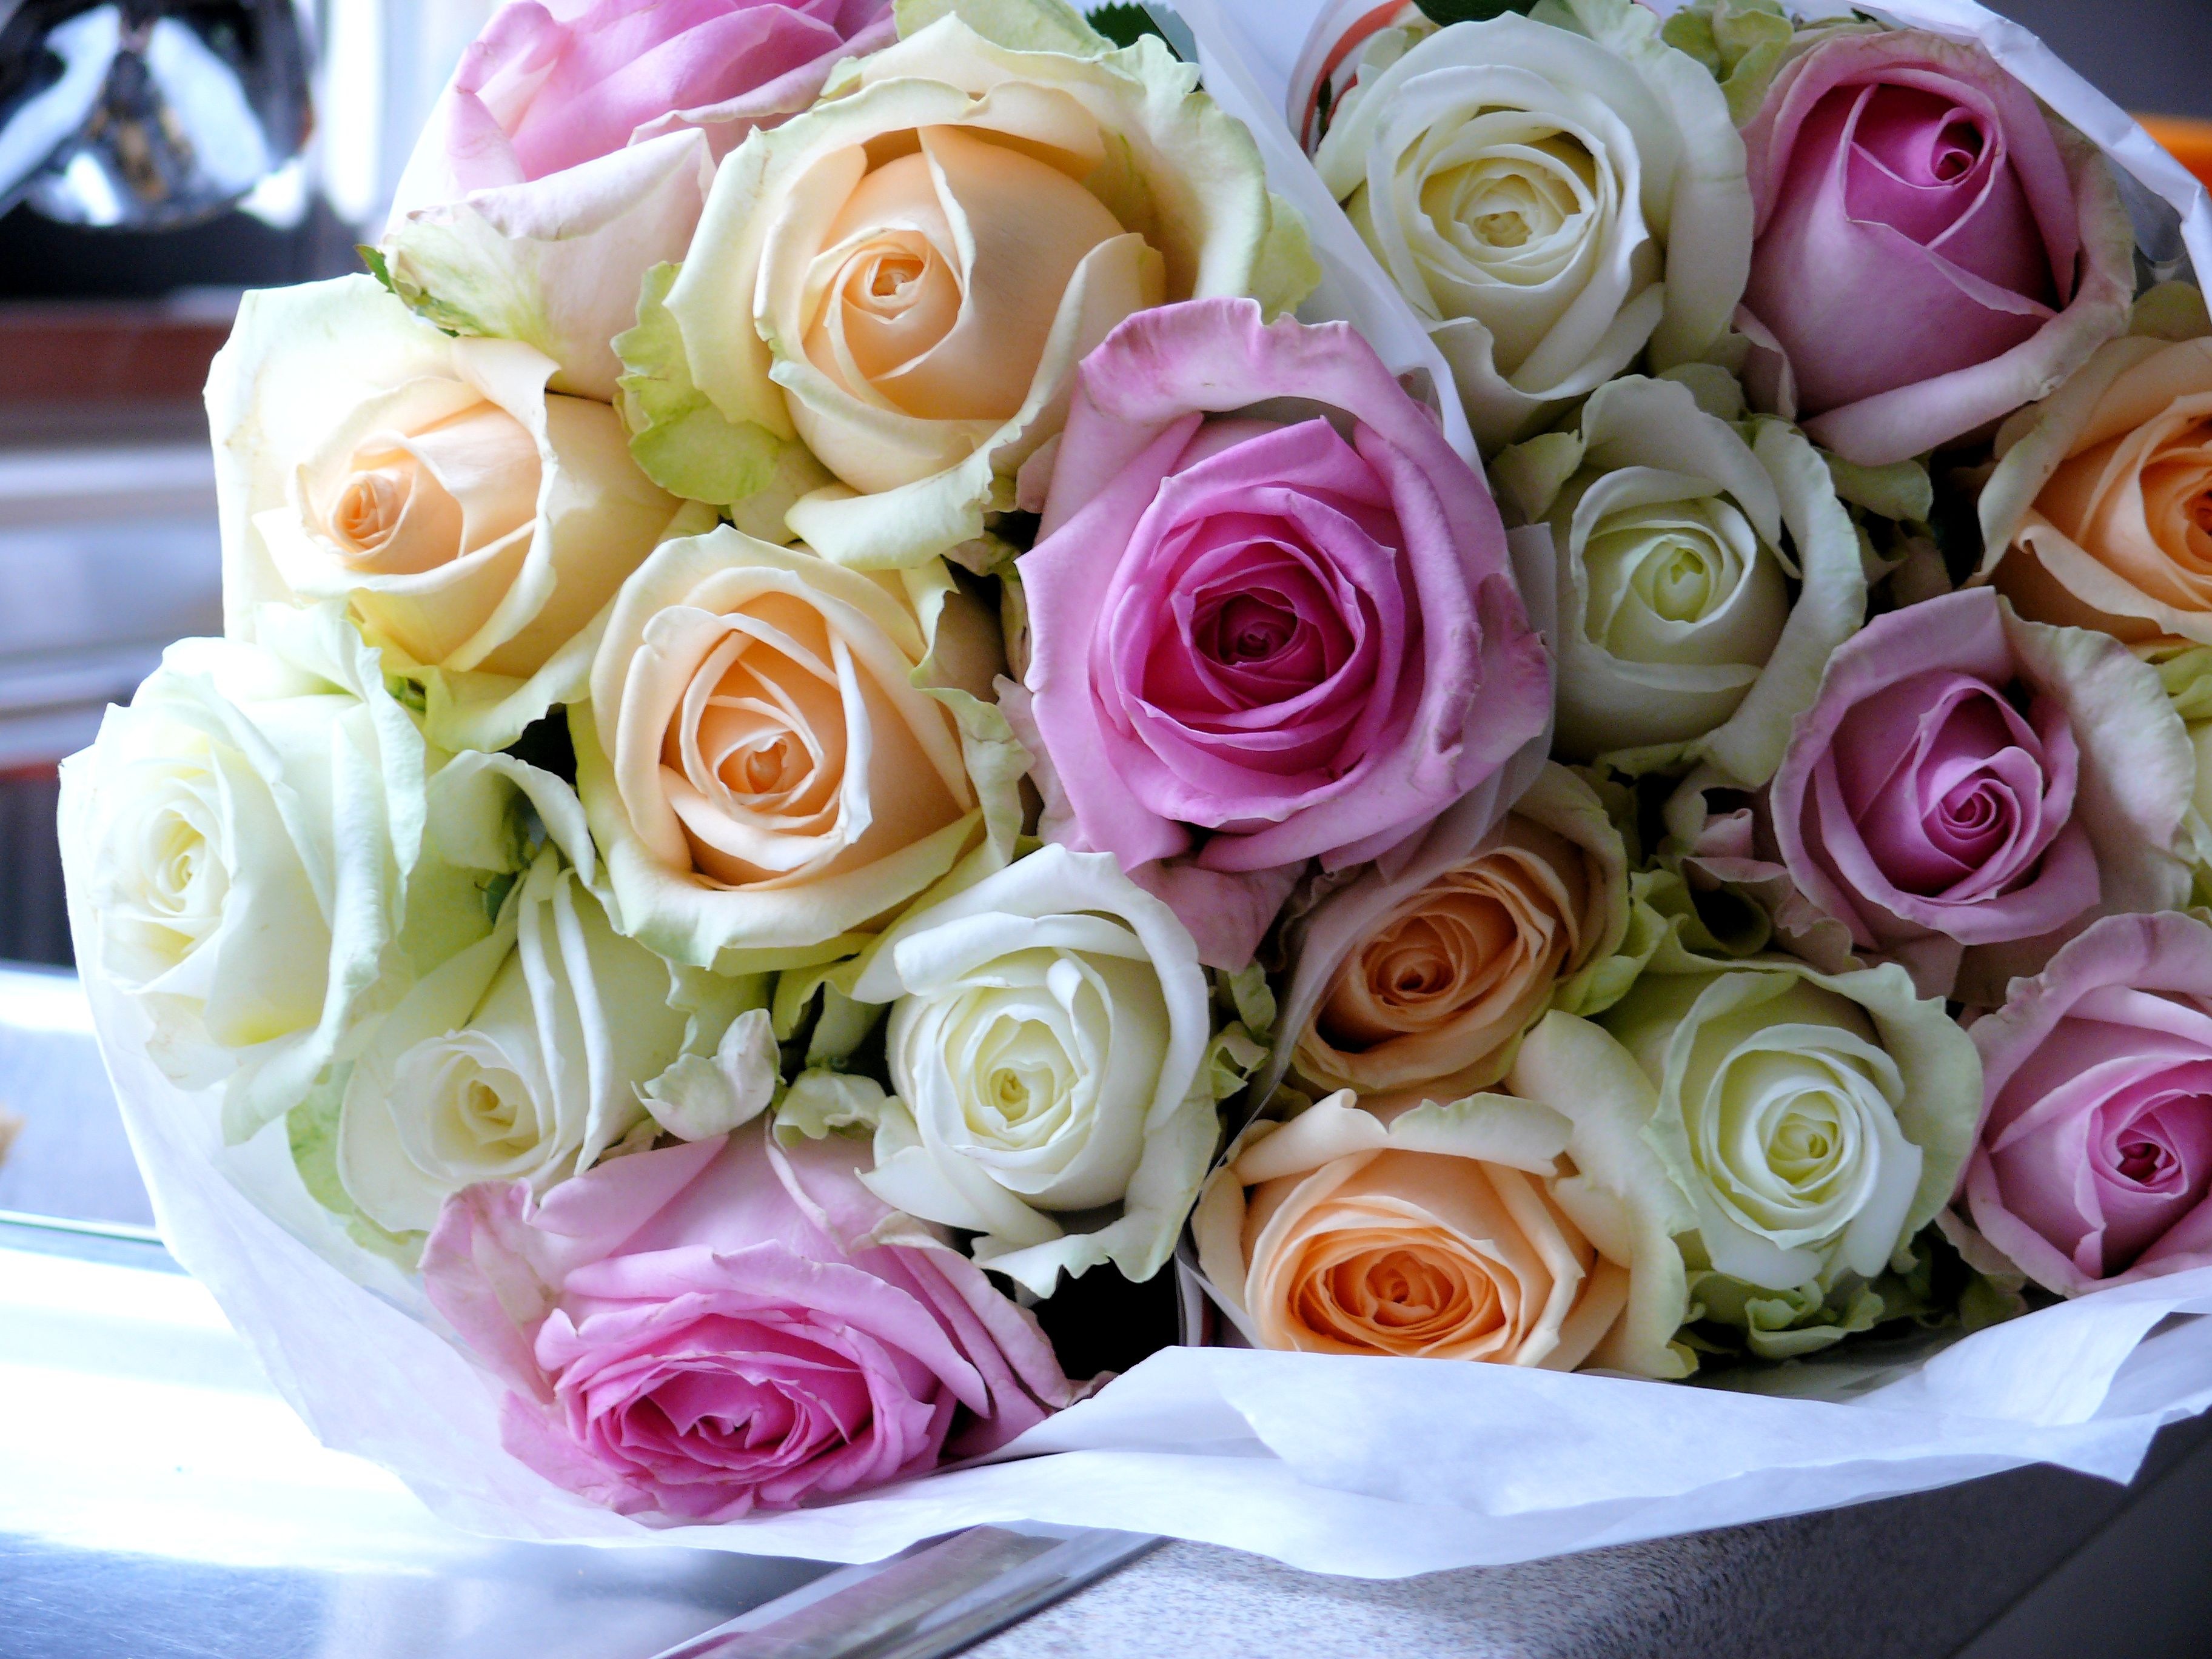
plant, flower, petal, bouquet, rose, pink, roses, floristry, flowering plant, garden roses, flower bouquet, cut flowers, floral design, land plant, flower arranging, mixed colors